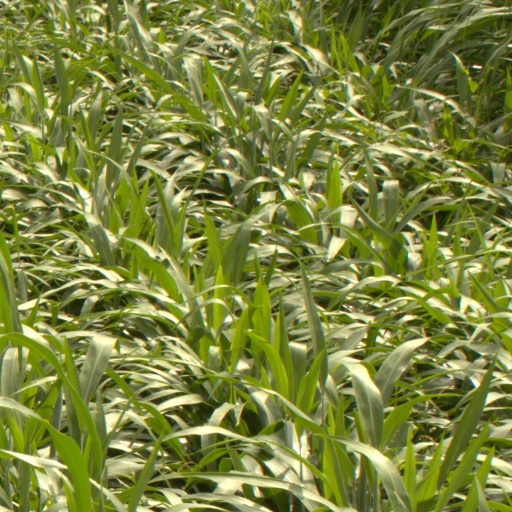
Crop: sorghum